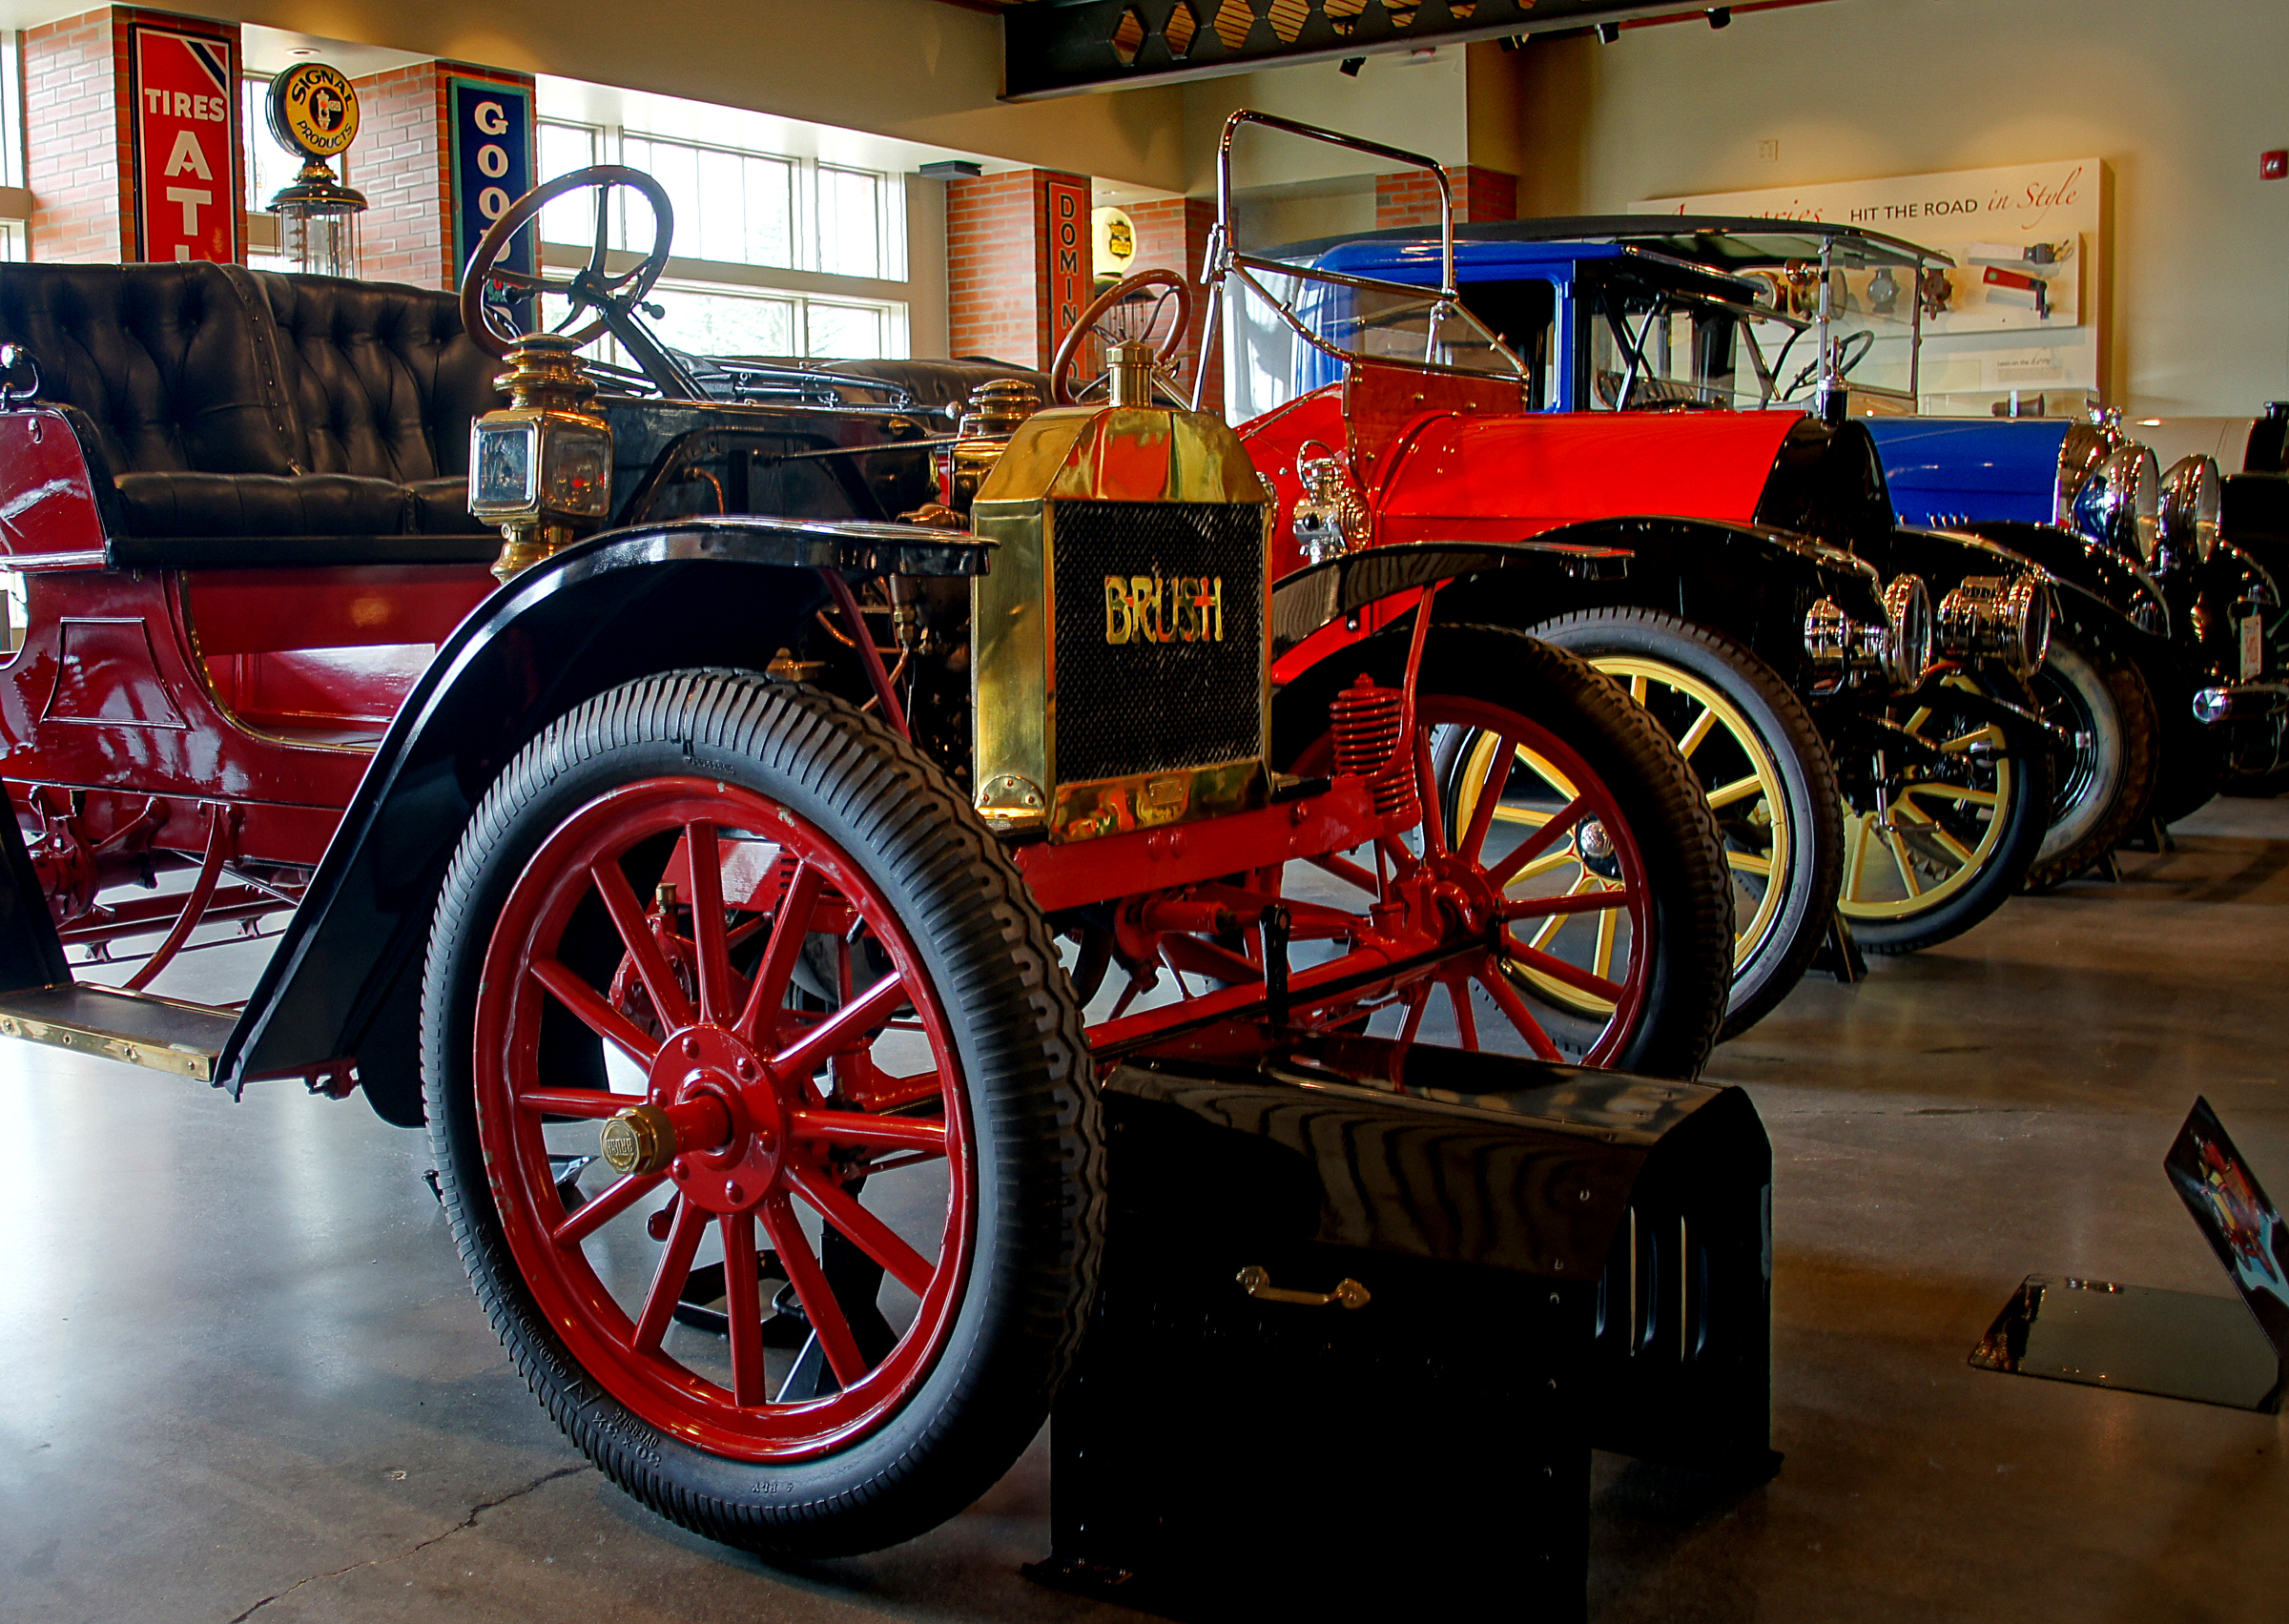
car, wheel, transport, vehicle, museum, motor vehicle, vintage car, engine, motor, classic, carshow, cardisplays, carmuseum, americanluxarycars, antique car, hot rod, auto show, land vehicle, touring car, automobile make, luxury vehicle, custom car